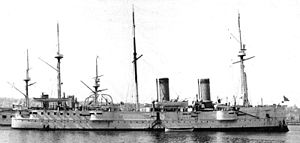
Vladimir Monomakh (panserkrydser)
Den russiske panserkrydser Vladimir Monomakh var den hidtil hurtigste af sin art, og var dermed en trussel for den engelske søfart. Vladimir Monomakh blev ombygget i 1897-98 og fik blandt andet nye hurtigtskydende kanoner. Imidlertid var maskineriet på det tidspunkt slet ikke i stand til levere den oprindelige fart. Skibet er opkaldt efter Vladimir Monomakh, storfyrste af Kijev i det 11. århundrede.